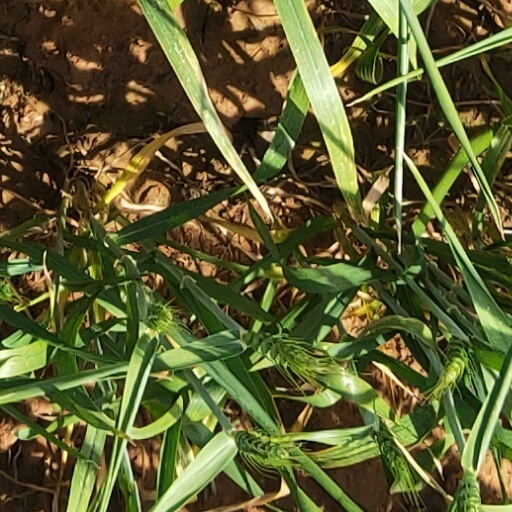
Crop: wheat